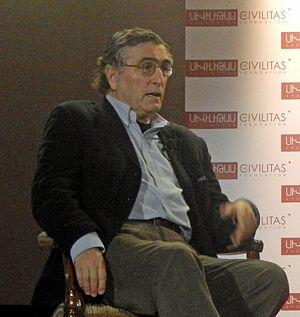
Hasan Cemal, né en 1944 à Istanbul en Turquie, est un journaliste et écrivain turc, petit-fils de Djemal Pacha. Il est nommé rédacteur en chef de Cumhuriyet après le coup d'état, en 1981, jusqu'à 1992, et de Sabah de 1992 à 1998, avant d'écrire pour le Milliyet. En 2013, il démissionne du journal Milliyet, ce dernier ayant refusé de publier sa chronique de retour à la suite de sa suspension par le journal après que le Premier ministre Recep Tayyip Erdoğan a critiqué son article soutenant la publication par le quotidien du procès-verbal d'une visite parlementaire de Abdullah Öcalan.